Jalamid

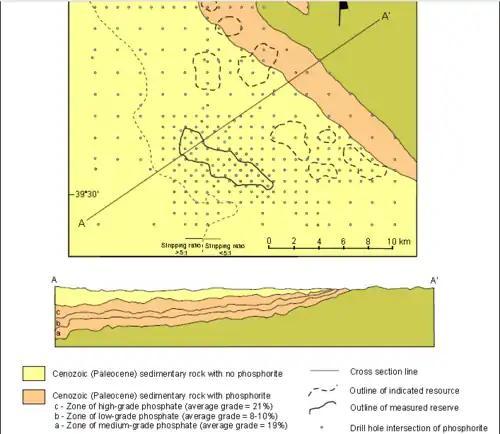
Al Jalamid Phosphate geological map and cross section

The Al Jalamid site comprises the phosphate mine, beneficiation plant and supporting infrastructure and encompasses an area of approx. 50 km. Mine production is around 11.6 Mtpy of ore and the beneficiation facilities can produce an estimated 5 Mtpy of flotation concentrate on a dry basis. Ma'aden's measured phosphate resources at Al Jalamid stand at 534 Mt. Substantial investment has also been made in industrial infrastructure at Al Jalamid including a power plant, potable water production, treatment and distribution facilities, roads and telecommunications supports the mining and beneficiation operations. The phosphate concentrate is transported by rail from Al Jalamid to Ras Al Khair for processing.